Historia Eustachio Mariana

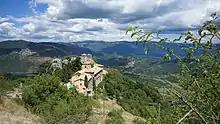
The shrine of Mentorella

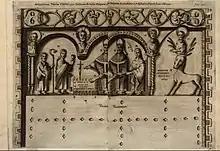
Illustration of a medieval oak panel from Historia Eustachio Mariana

Kircher later reported how the Virgin Mary had spoken to him when he first visited Mentorella in 1661: Kircher vowed to ensure that her sanctuary was restored.